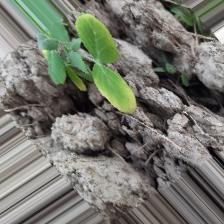
Label: Normal